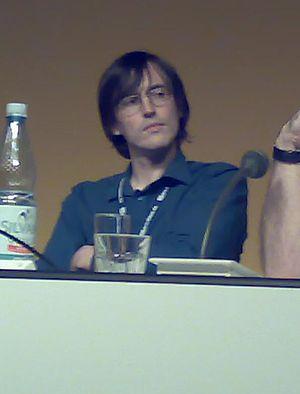
Larry Ewing est un programmeur américain connu notamment pour être le créateur de la mascotte de Linux, Tux.